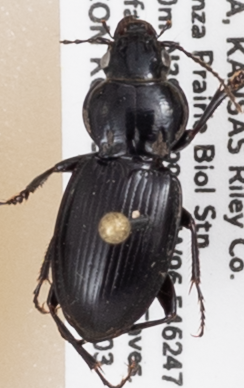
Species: Cyclotrachelus substriatus
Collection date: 2019-06-03
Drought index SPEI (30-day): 1.77
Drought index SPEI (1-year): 1.45
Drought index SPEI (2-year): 0.03